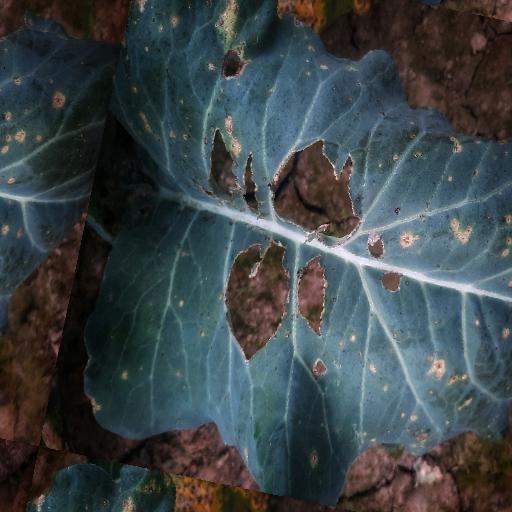
Label: Black Rot